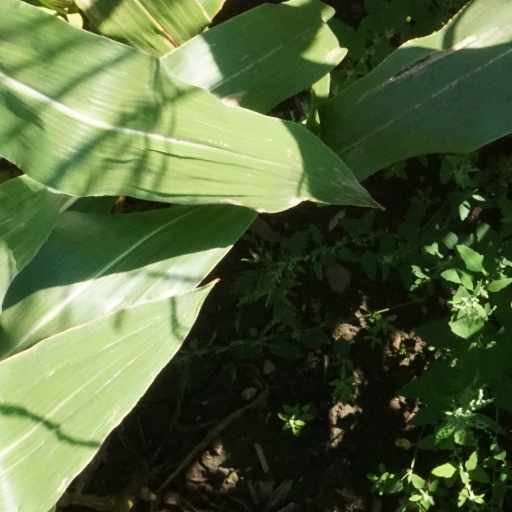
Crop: maize; corn